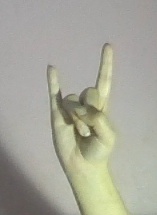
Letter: la